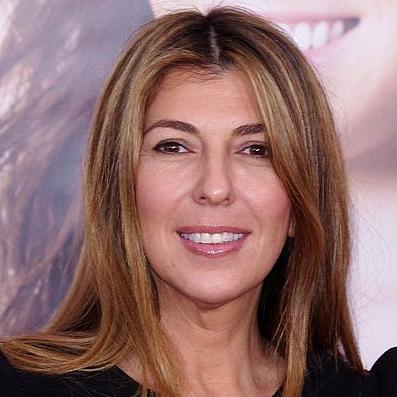
Age: 44